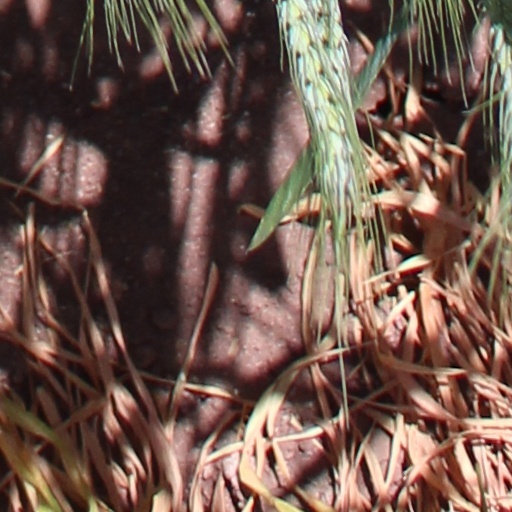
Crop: wheat